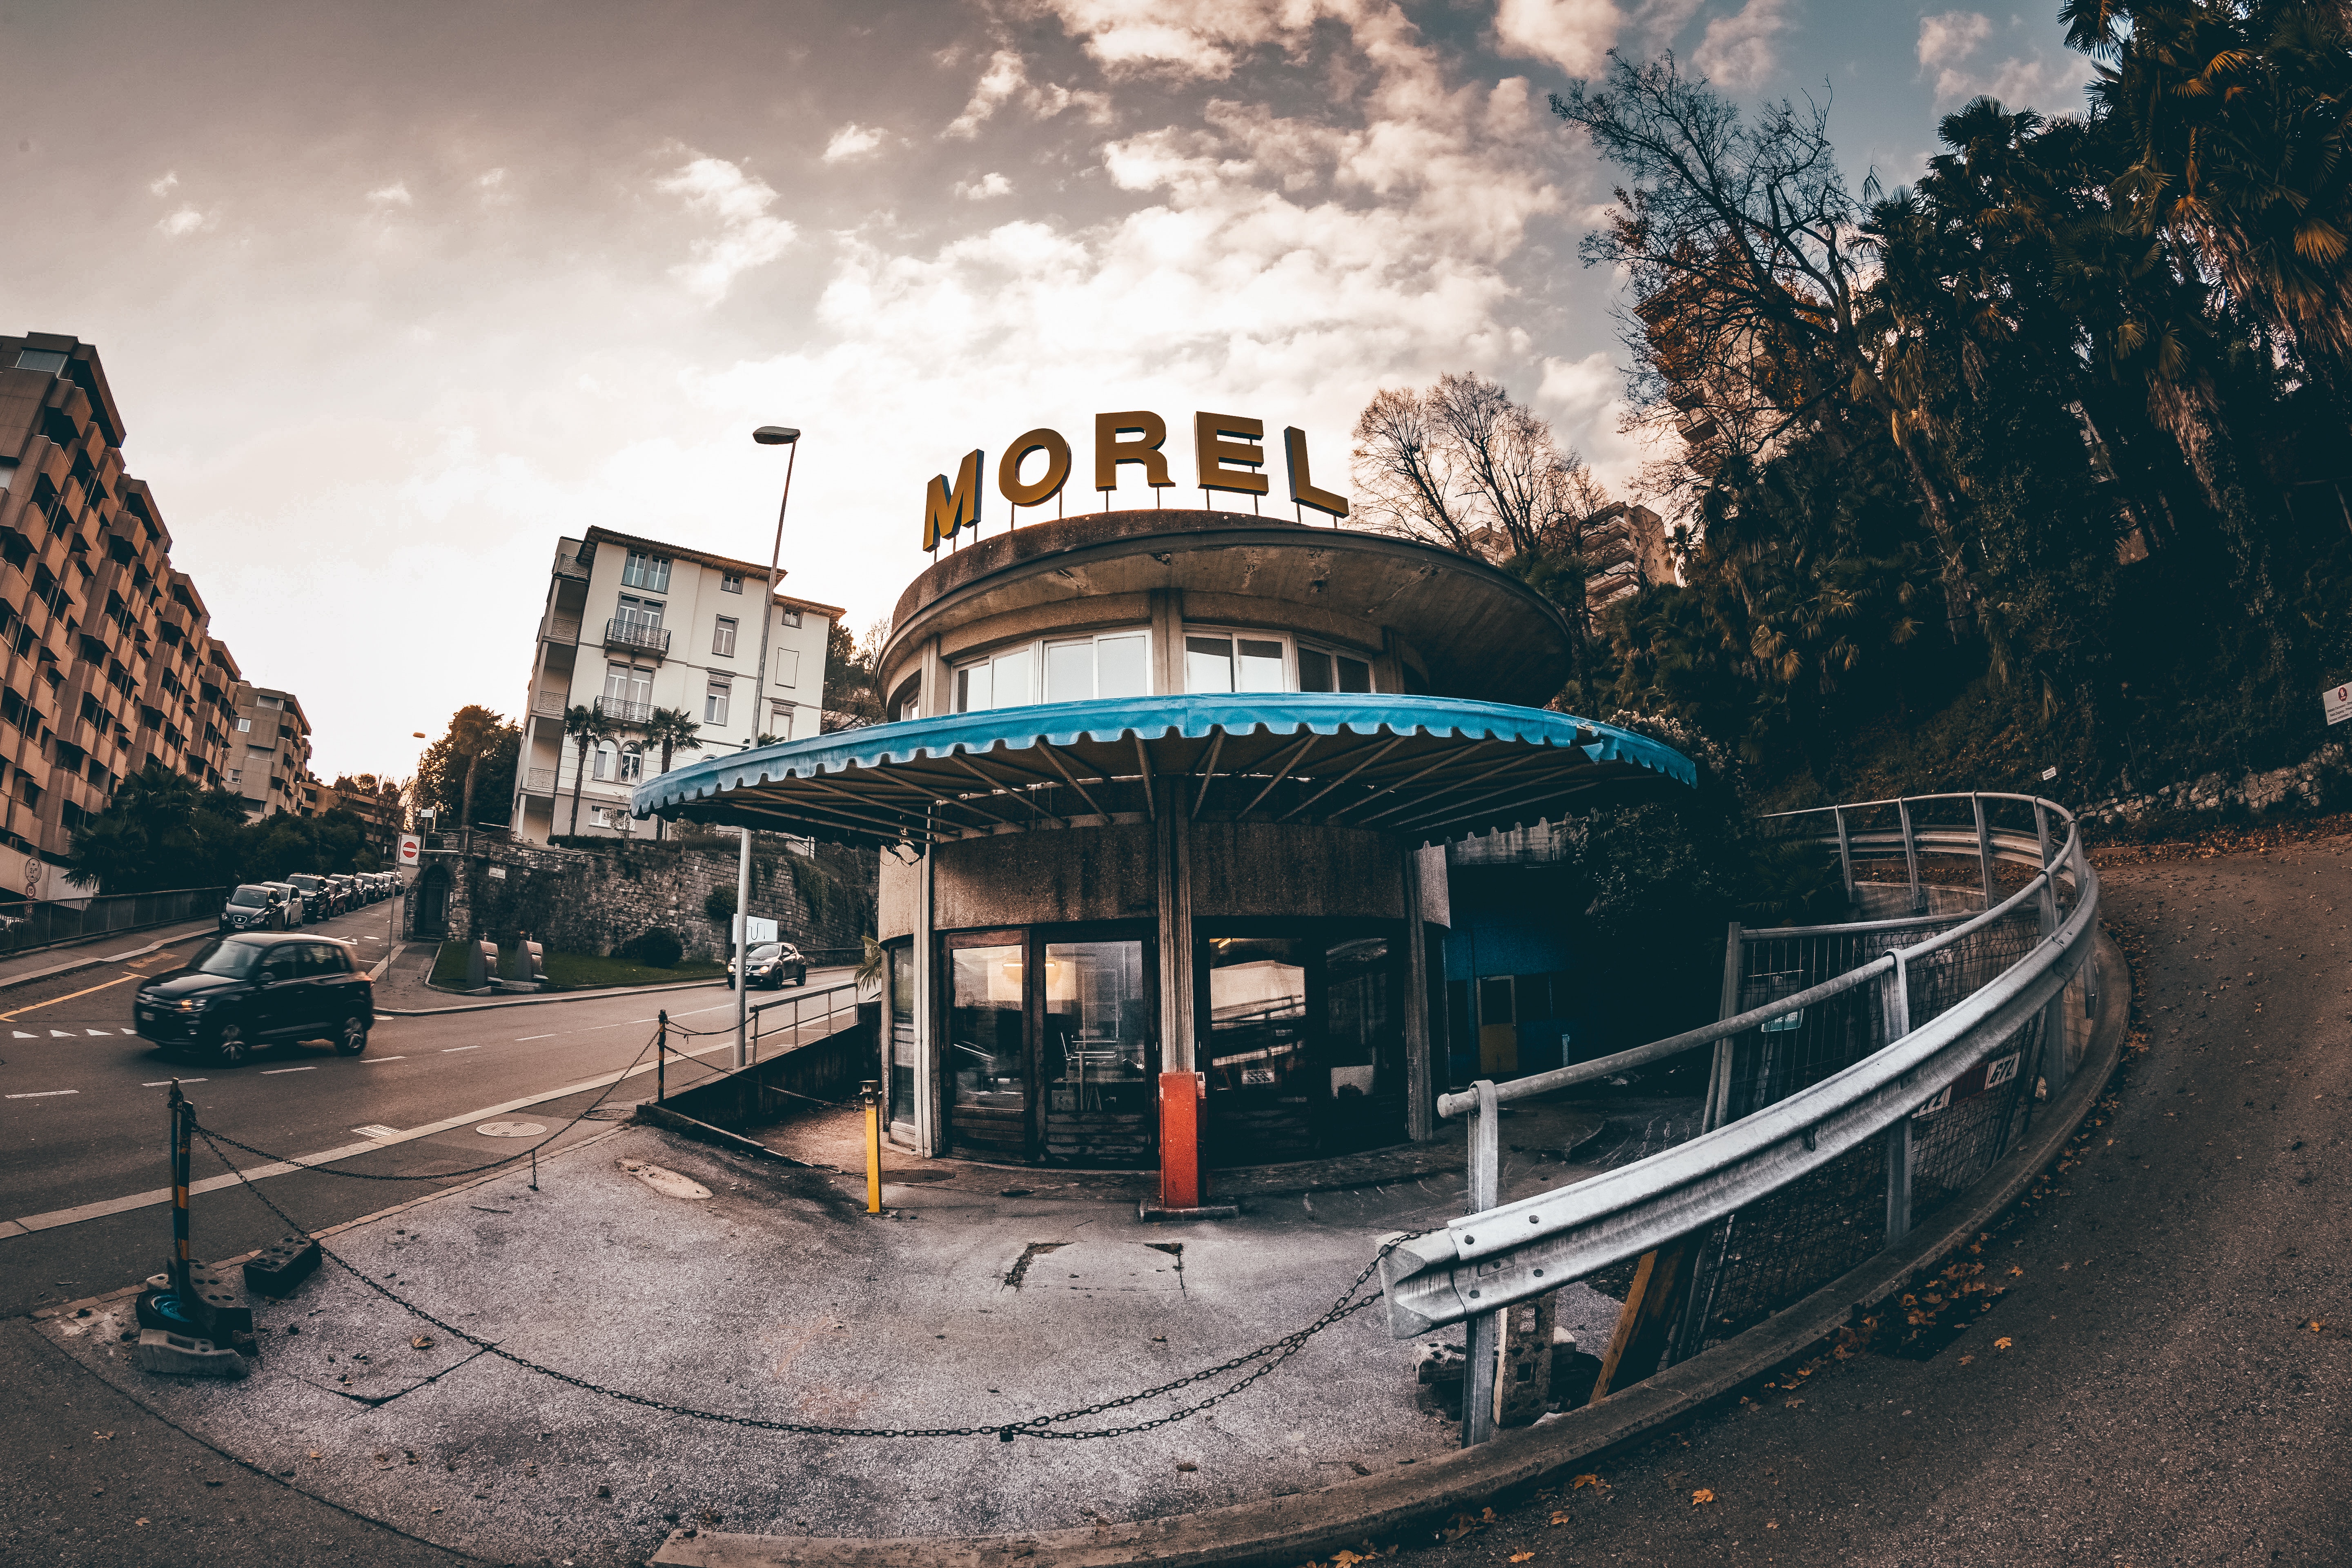
sky, fisheye lens, urban area, photography, architecture, city, panorama, cloud, building, metropolitan area, street, landscape, downtown, house, world, road